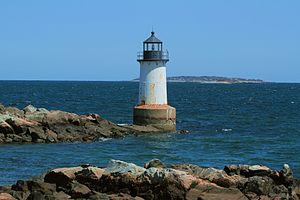
Salem est une ville située dans le comté d'Essex, dans le Massachusetts aux États-Unis. La plupart des gens associent la ville avec l'affaire des sorcières de Salem en 1692, aujourd'hui très exploitée sur le plan touristique, même si les accusées vivaient en réalité à proximité, à Salem Village, lieu où les événements se déroulèrent. Par contre, la majorité de la procédure judiciaire et le procès lui-même eurent lieu à Salem en mai 1692.
Le phare de Fort Pickering est un phare actif situé à l'entrée nord du port de Salem dans le Comté d'Essex.